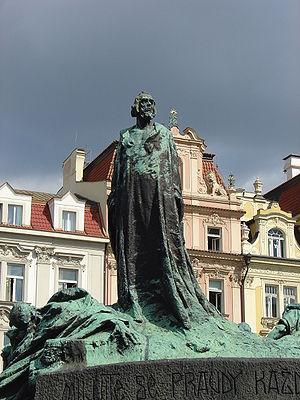
Monument à Jan Hus, place de la vieille ville (Staroměstské náměstí) à Prague. Le réformateur religieux y symbolise l'intégrité morale, les groupes qui l'entourent les gloires et les souffrances du peuple tchèque
Jan Hus ou Jean Huss, né en 1372 à Husinec et mort supplicié en 1415 à Constance, est un théologien, universitaire et réformateur religieux tchèque des XIVᵉ et XVᵉ siècles.